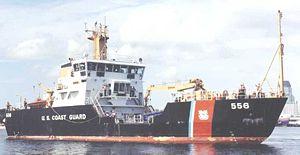
La liste des navires de l'United States Coast Guard est une liste de tous les navires de l'United States Coast Guard à avoir été en service au cours de son histoire. Les navires sont regroupés en fonction de leur classe et de leur taille.